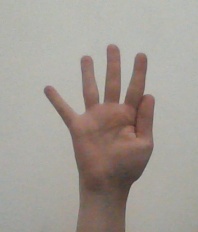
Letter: sheen